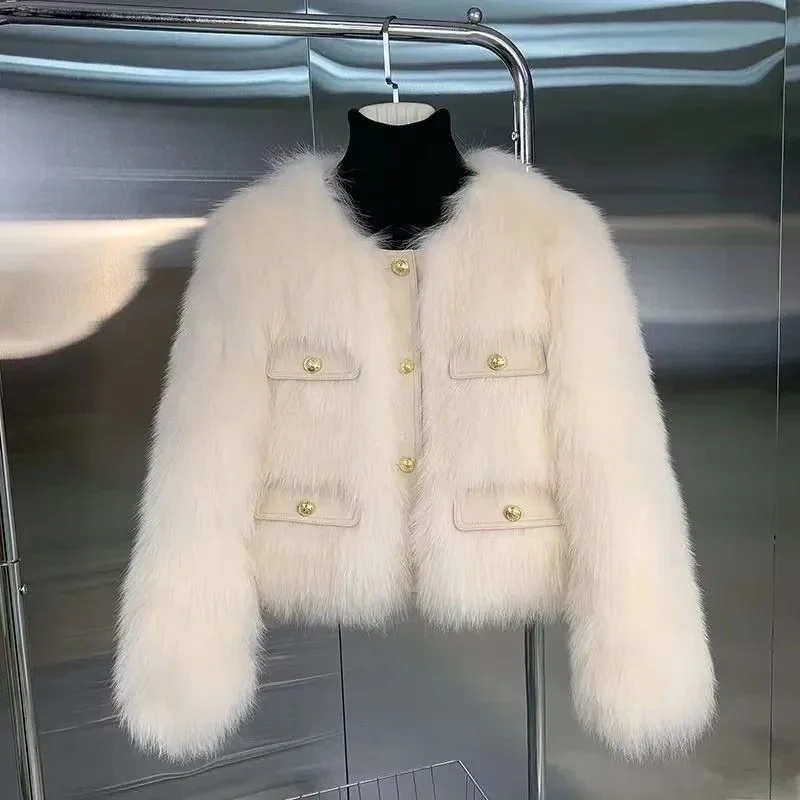
NL-675 KADIN KÜRK MONT
Brand: Deppoo
Category: Apparel & Accessories > Clothing > Outerwear > Coats & Jackets > Bolero Jackets